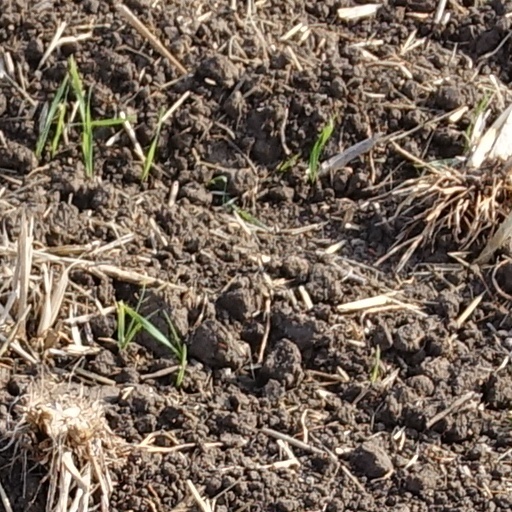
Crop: wheat